Erwin Koen

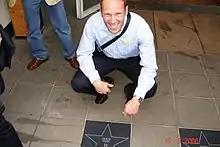
Erwin Koen

Erwin Koen (born 7 September 1978) is a Dutch former footballer who played as a striker. Most of his career he played in the 2. Bundesliga.